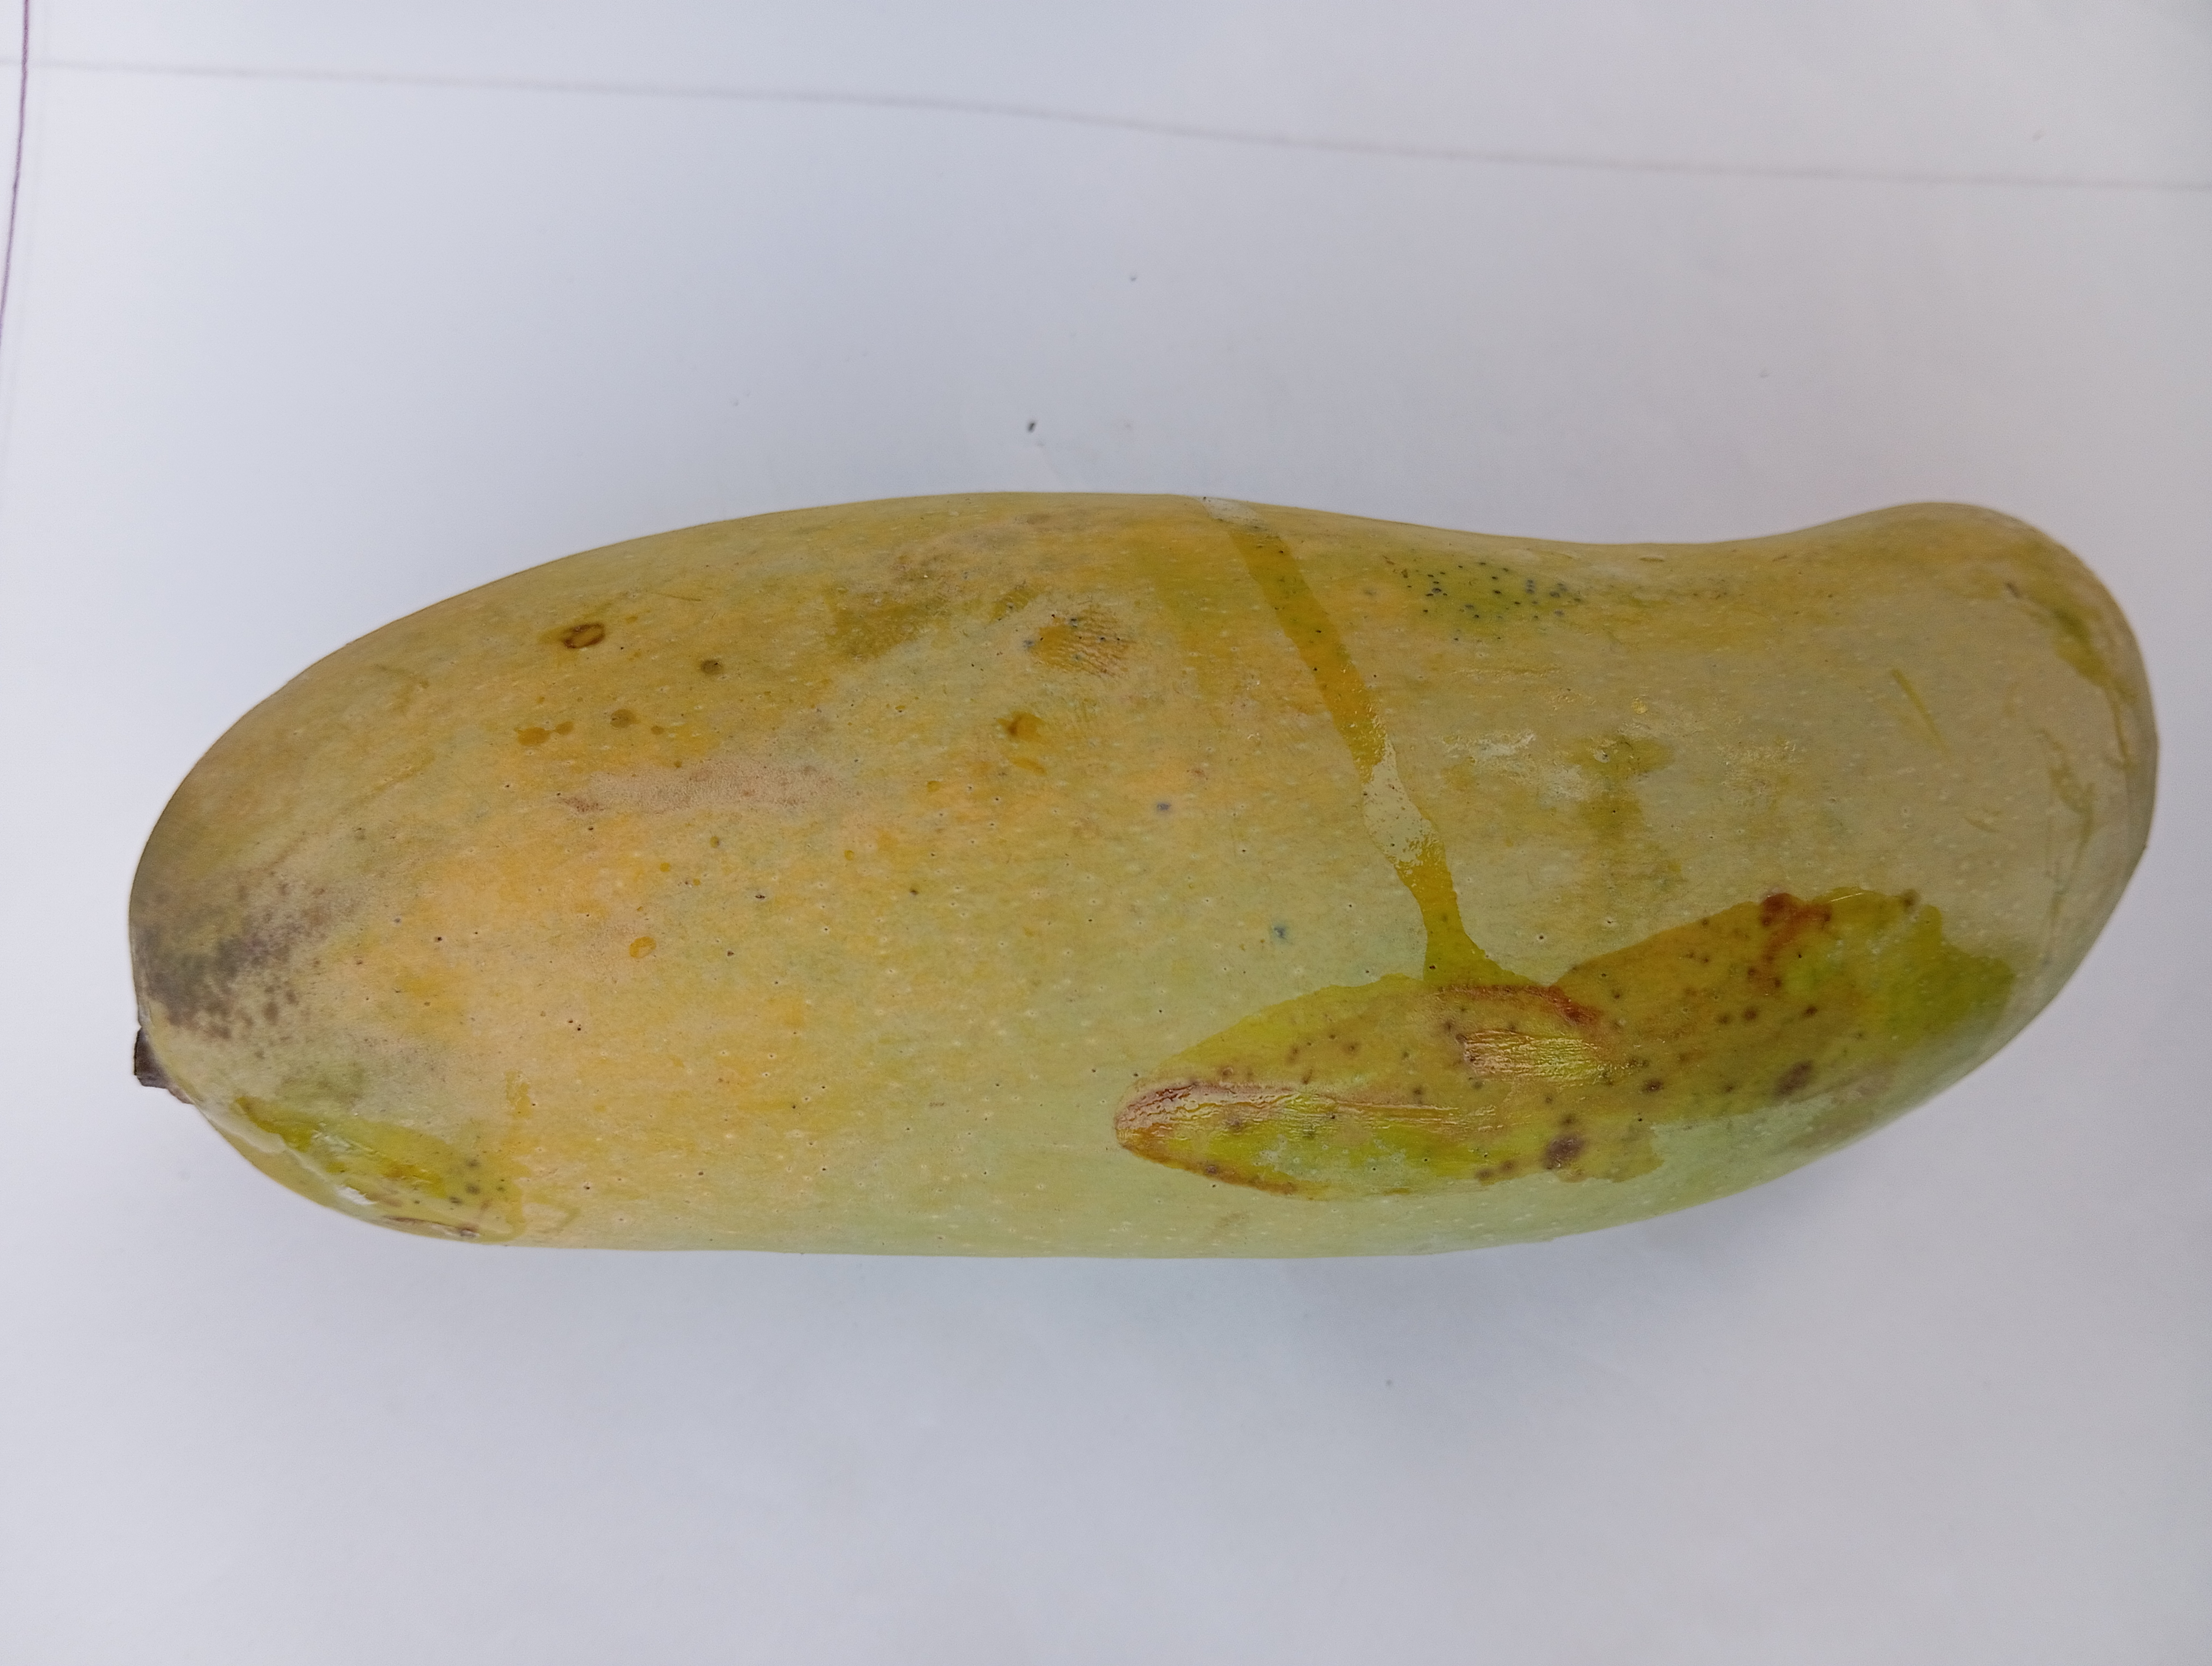
Mango variety: Banana